Three-dimensional electrical capacitance tomography

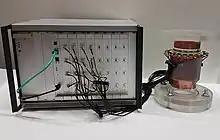
Three-dimensional electrical capacitance tomography system with connected 16-electrode sensor

Three-dimensional electrical capacitance tomography (3D ECT) also known as electrical capacitance volume tomography (ECVT) is a non-invasive 3D imaging technology applied primarily to multiphase flows. It was introduced in the early 2000s as an extension of the conventional two-dimensional ECT.